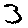
Label: 3